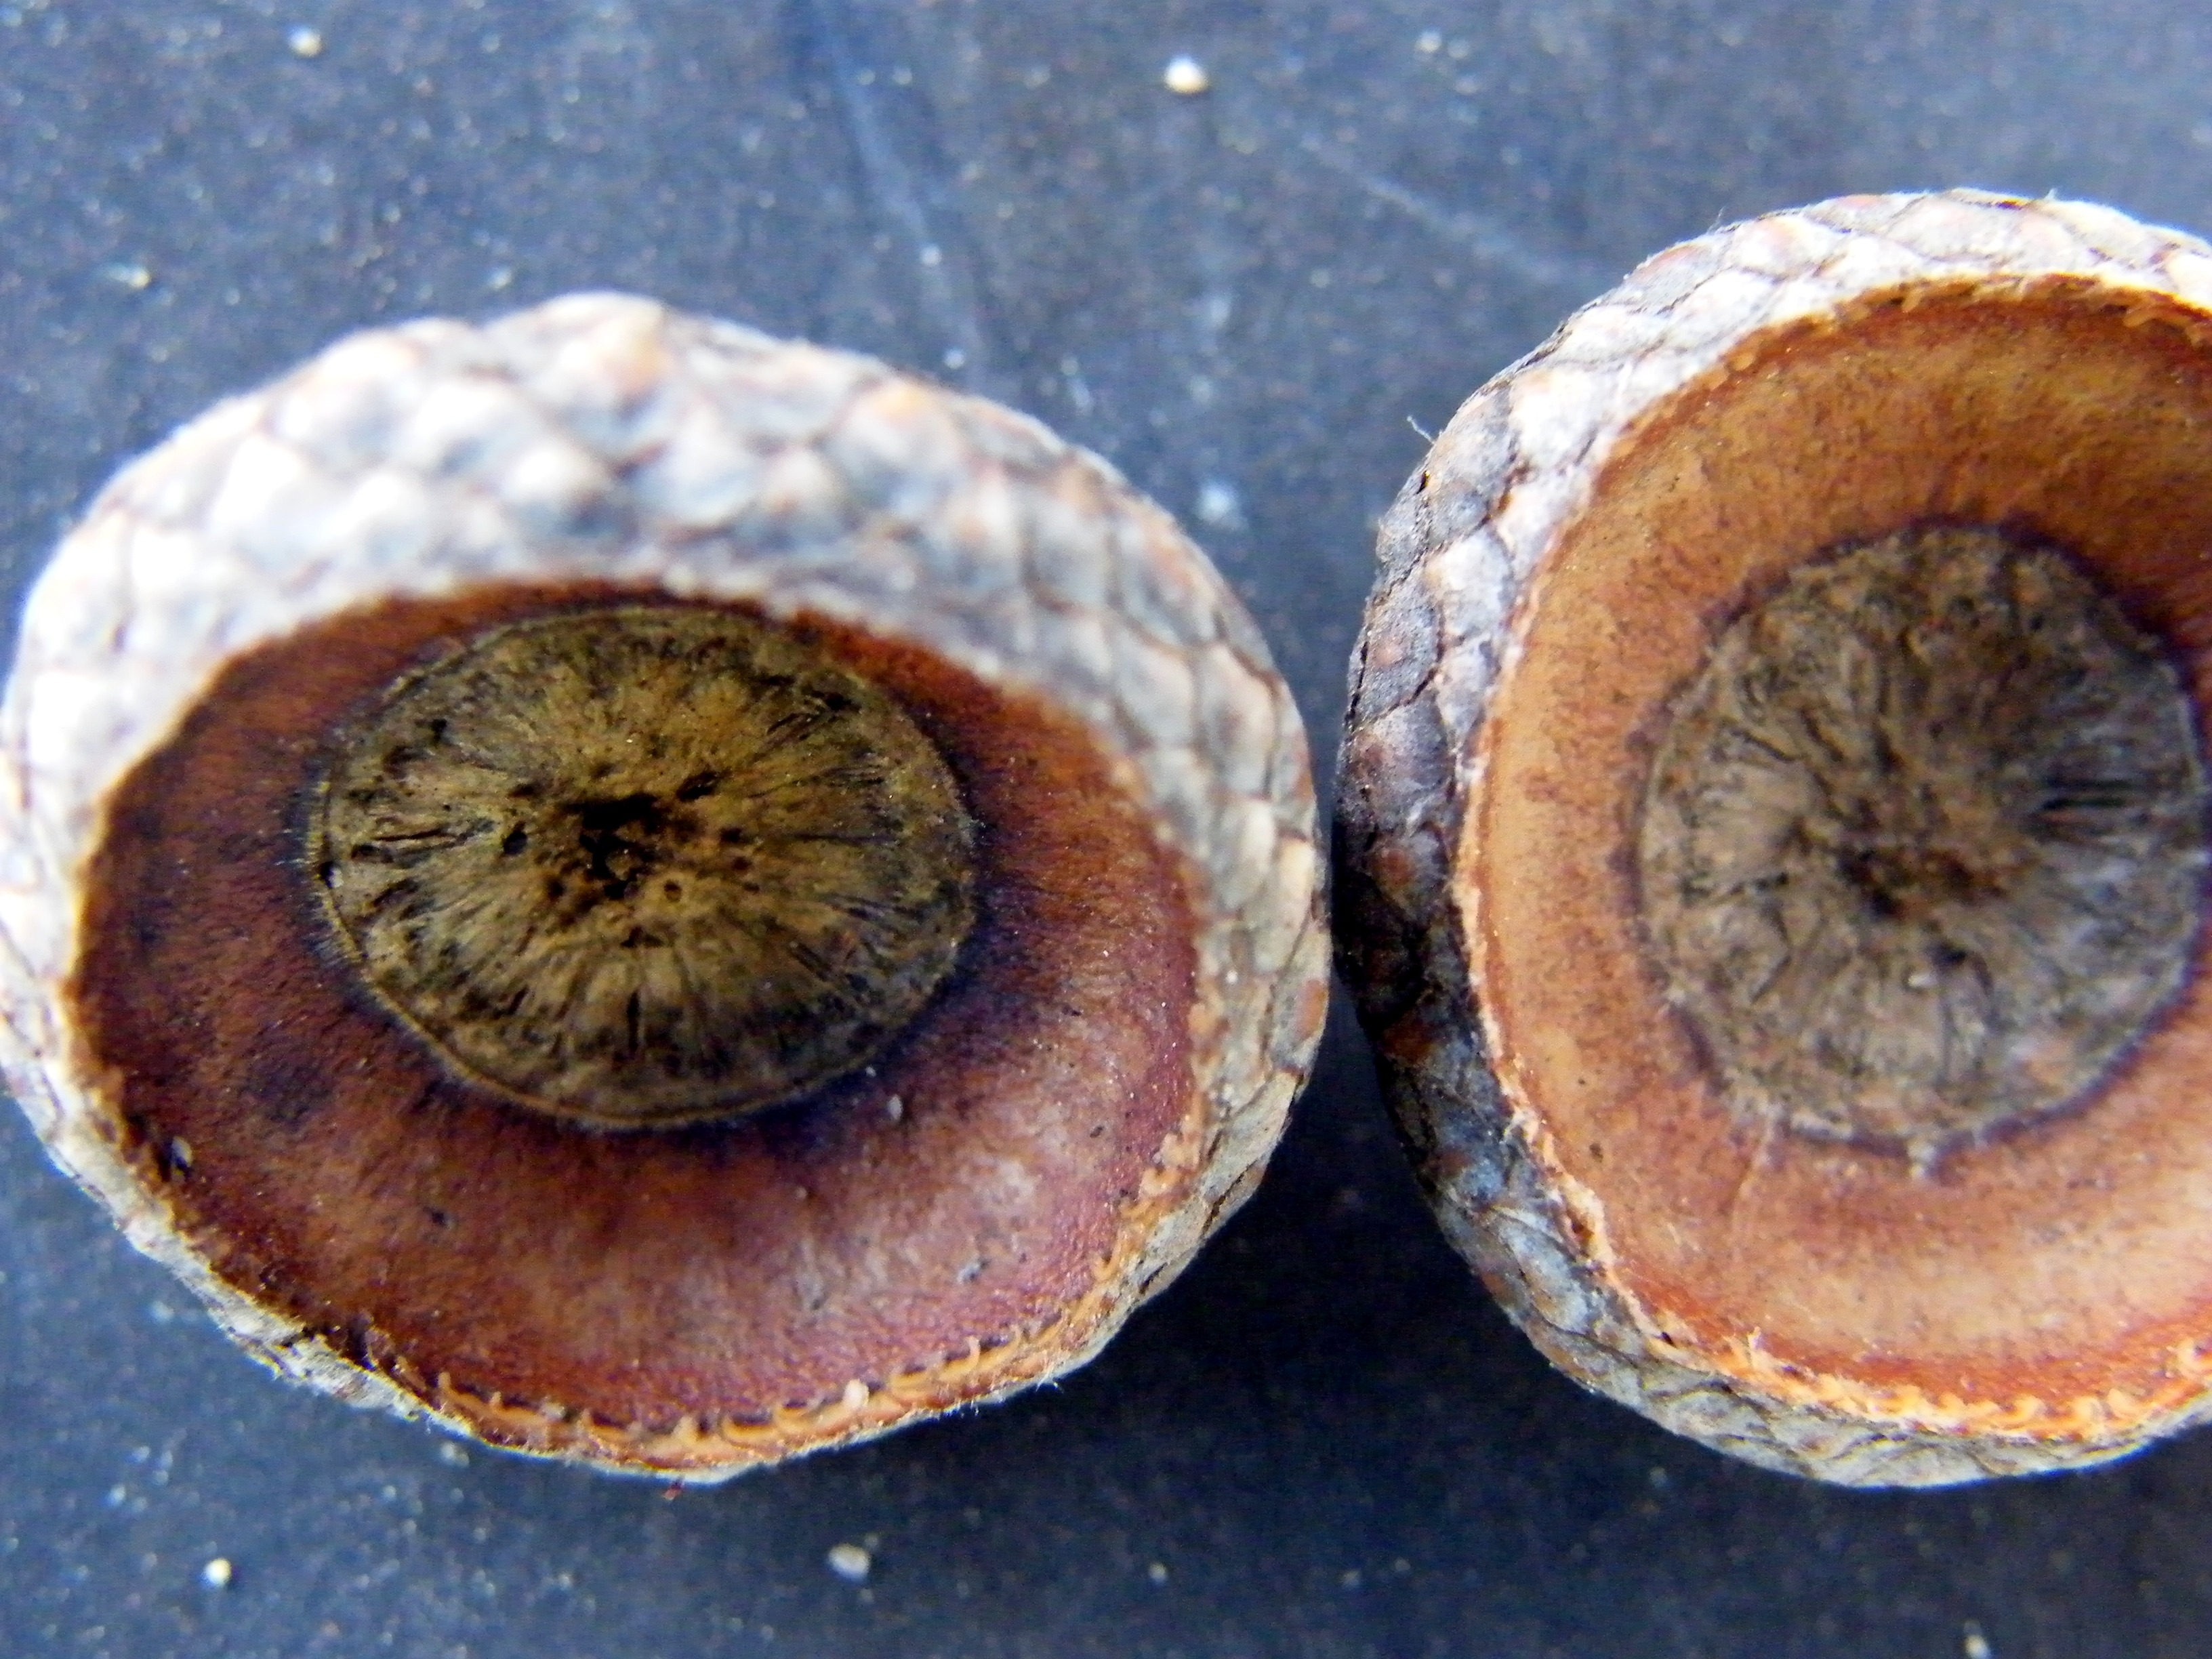
wood, food, produce, coconut, seeds, shells, eye, organ, acorns, macro photography, shiitake, fashion accessory